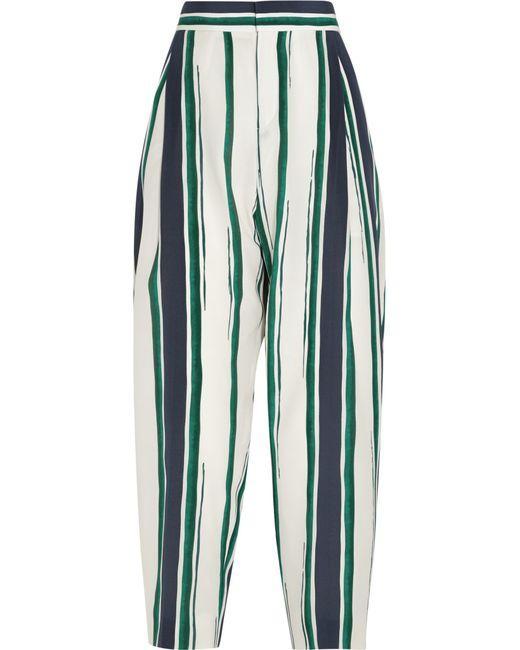
Weiße und schwarze Streifen Muster unten tragen